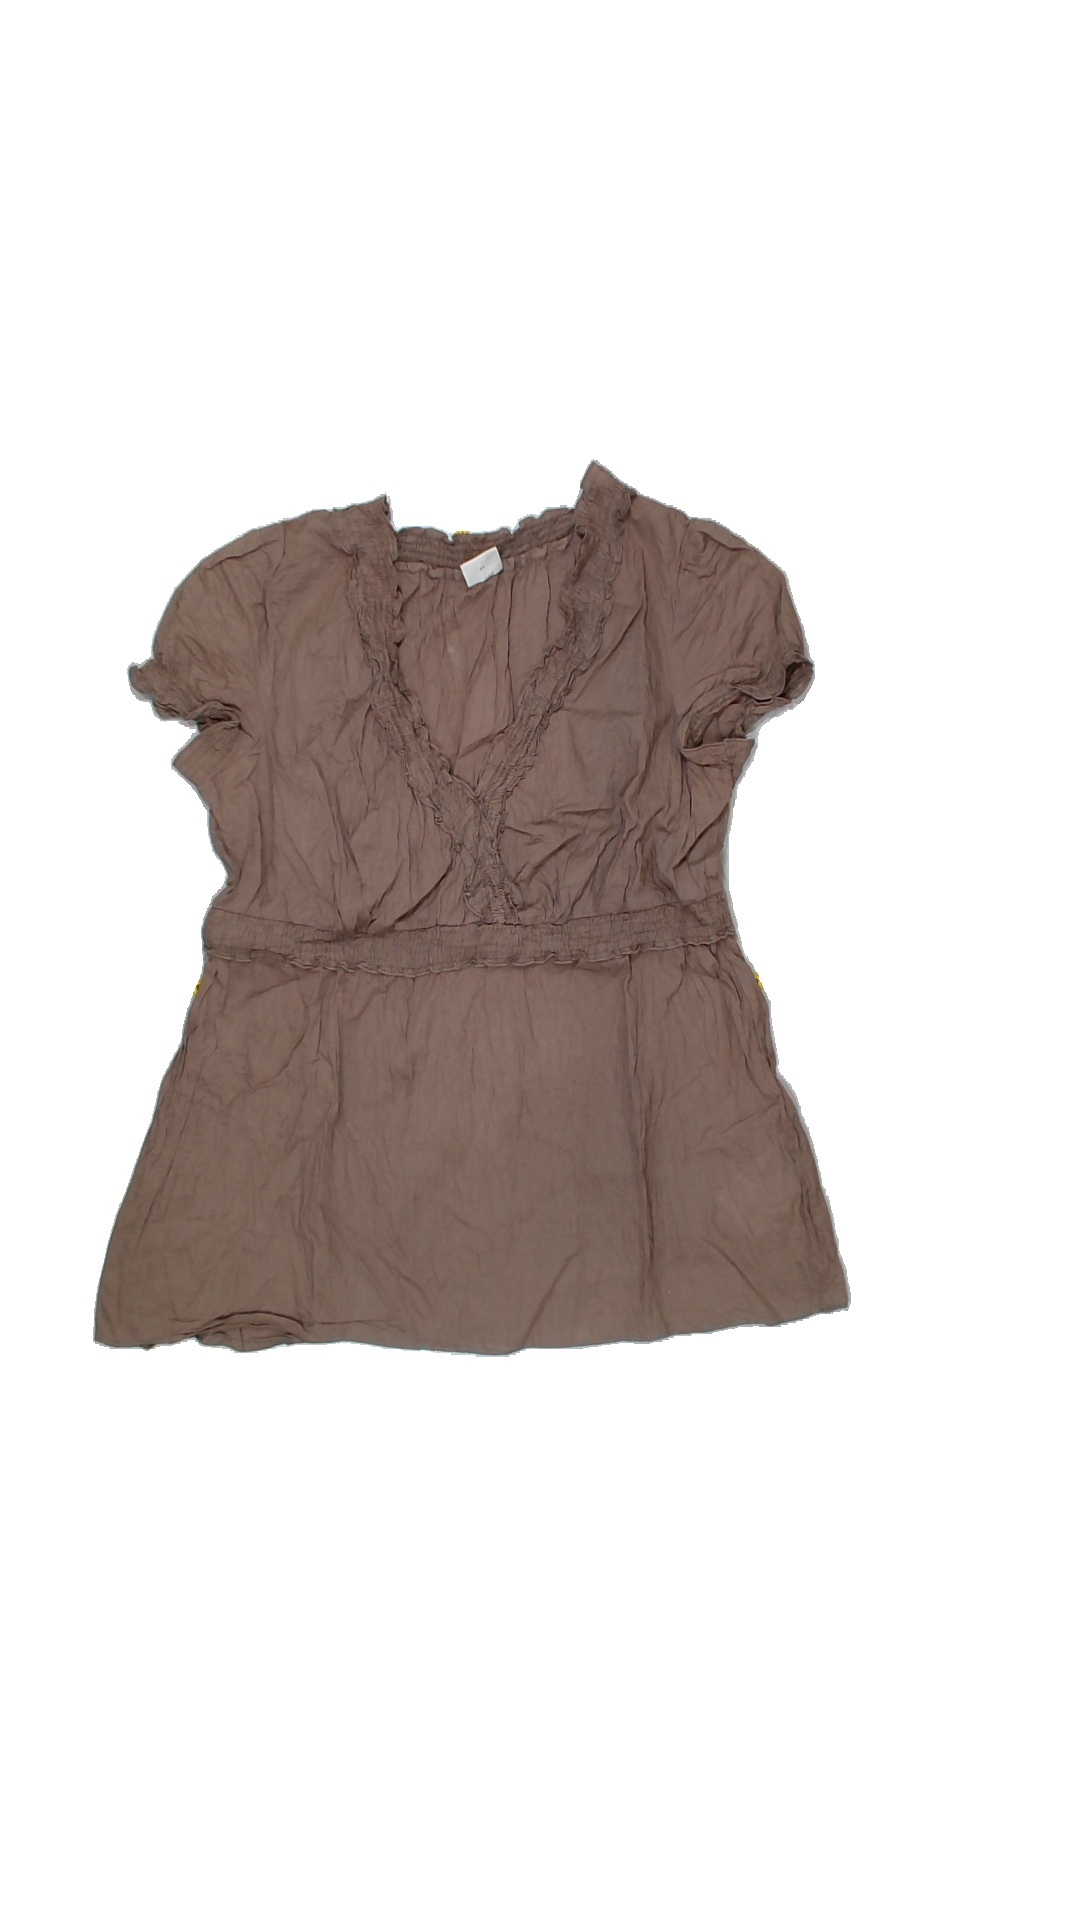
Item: Blouse (Ladies)
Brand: Esprit
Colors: Brown
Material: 67%cotton 33%viscose
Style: No trend
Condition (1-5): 3
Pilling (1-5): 4
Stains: No
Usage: Export
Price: <50